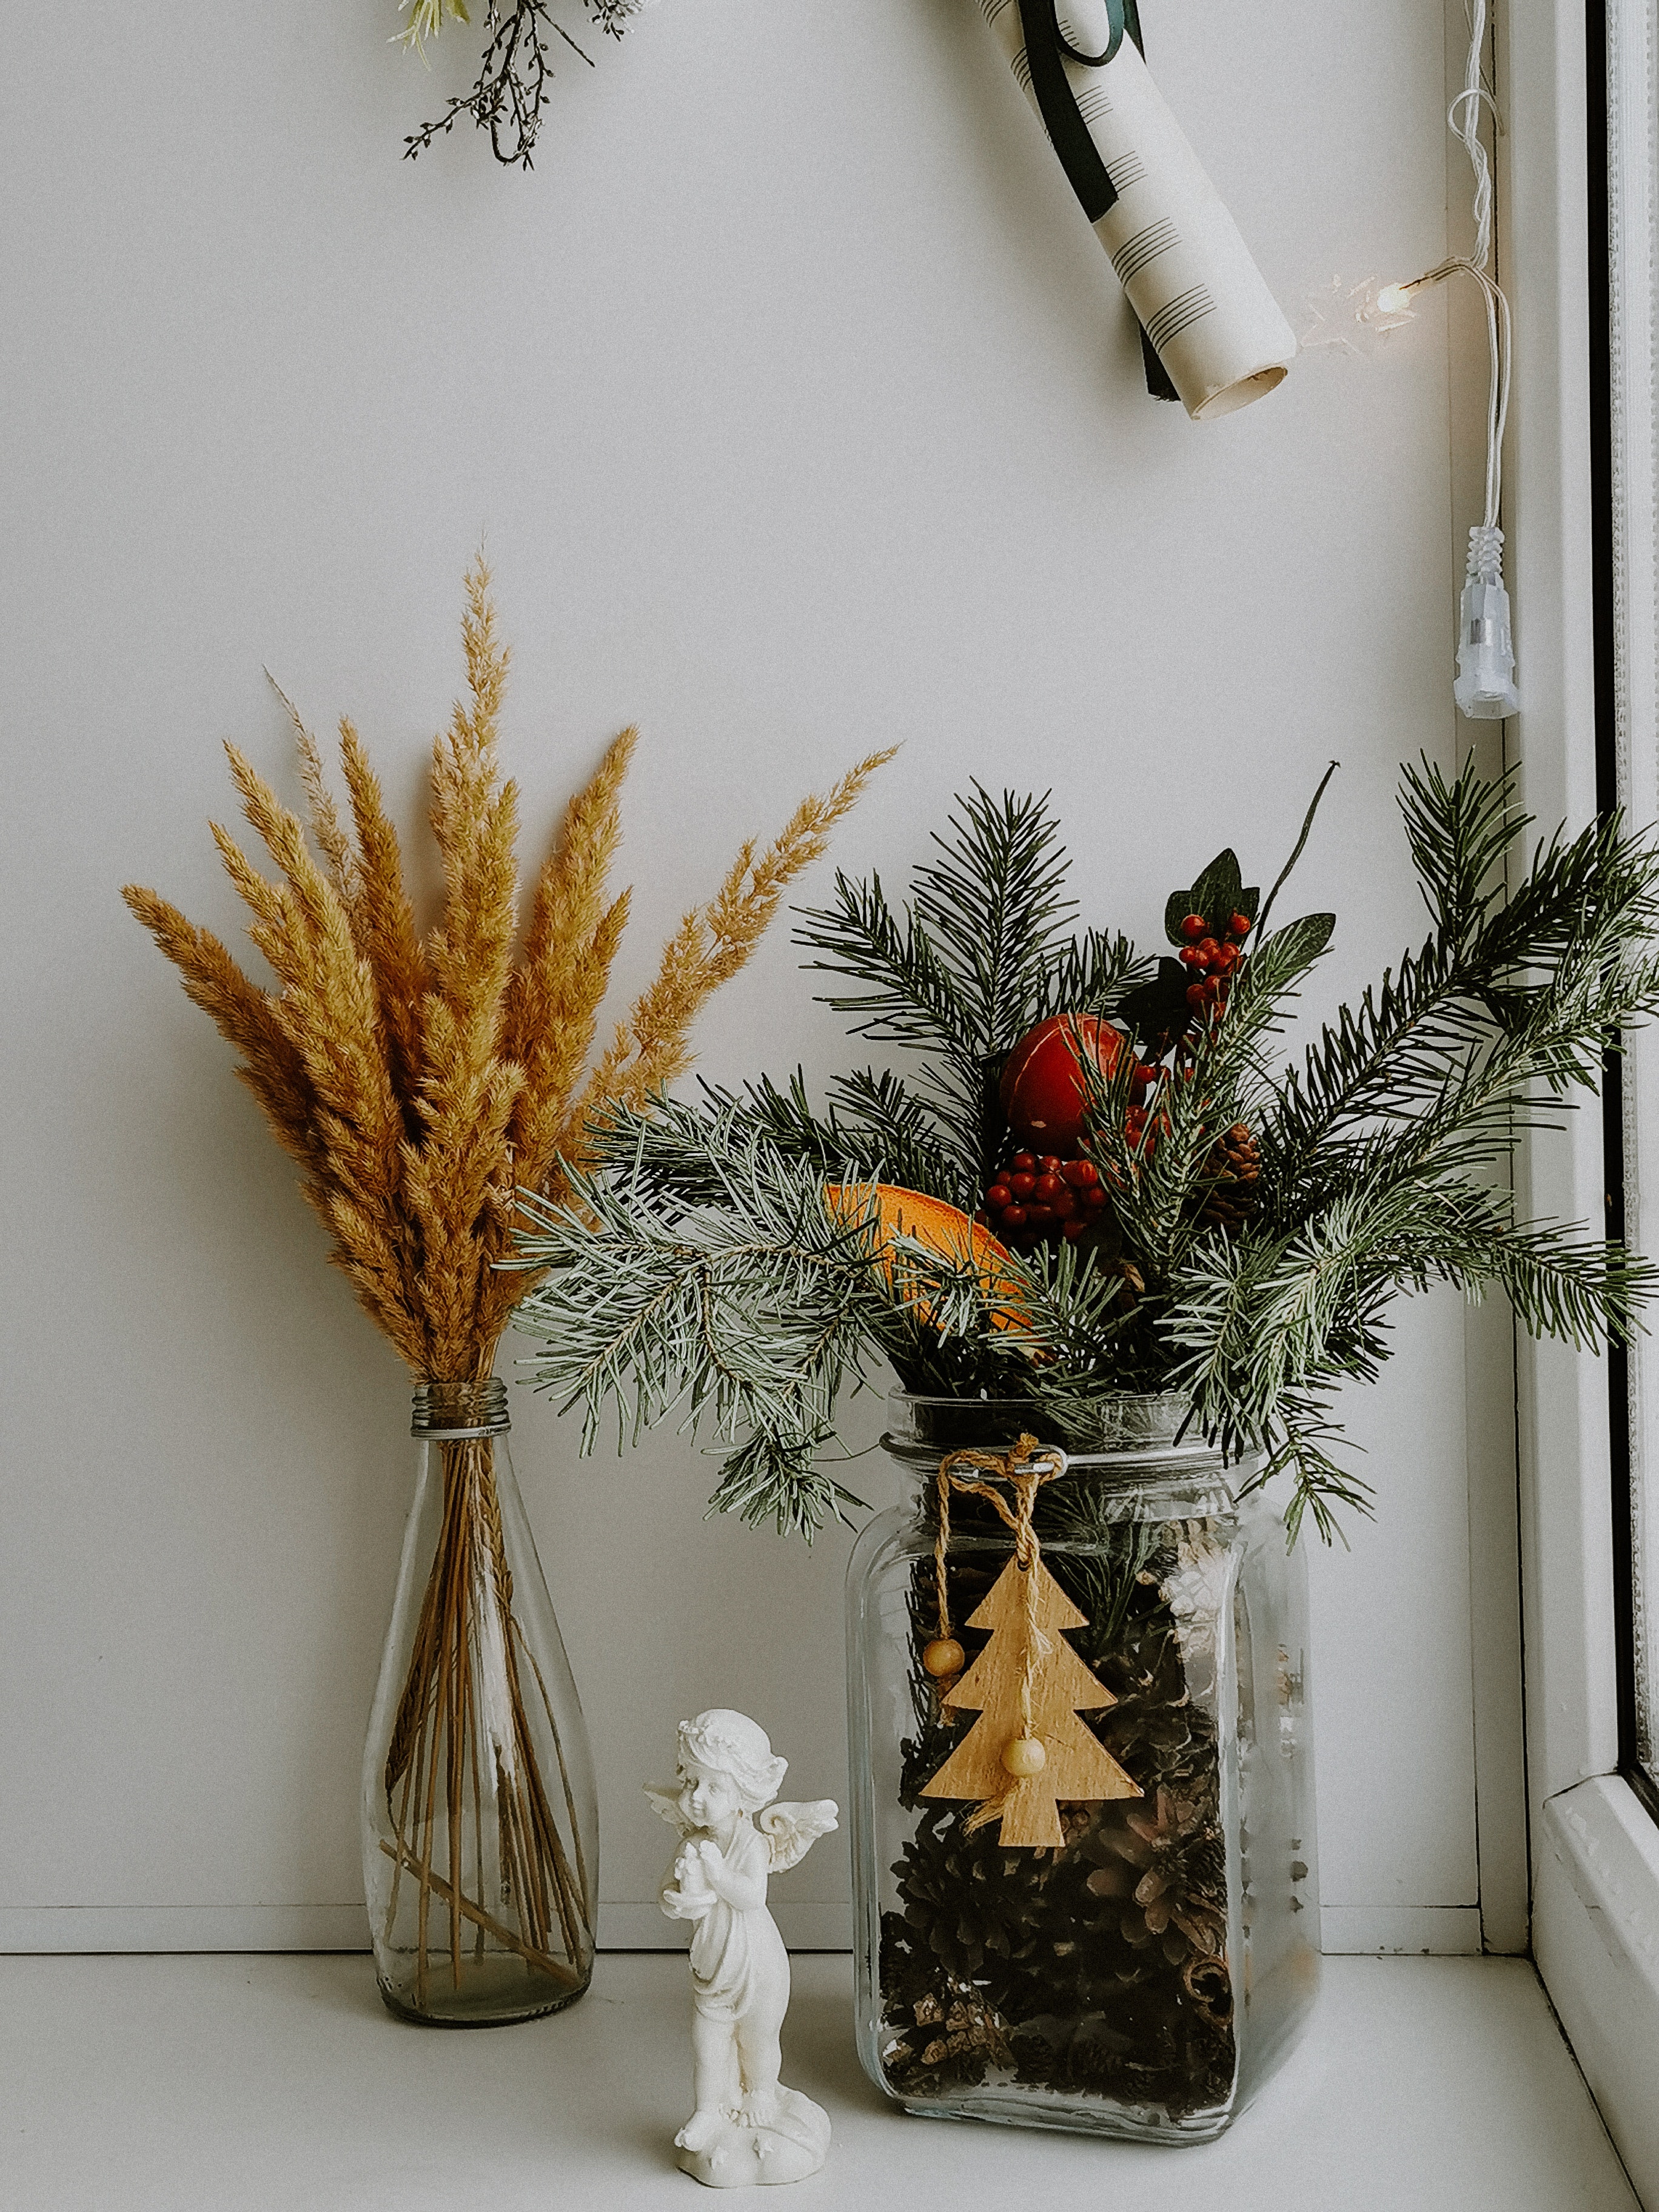
natural, plant, flowerpot, vase, leaf, branch, twig, textile, wood, interior design, grass, terrestrial plant, art, houseplant, flower arranging, artifact, evergreen, picture frame, flower, trunk, living room, bouquet, floral design, ornament, cut flowers, table, artificial flower, floristry, rectangle, barware, centrepiece, flowering plant, conifer, still life photography, linens, room, still life, tree, glass, christmas decoration, herb, feather, plant stem, artwork, vascular plant, home accessories, pine, champagne stemware, pine family, arecales